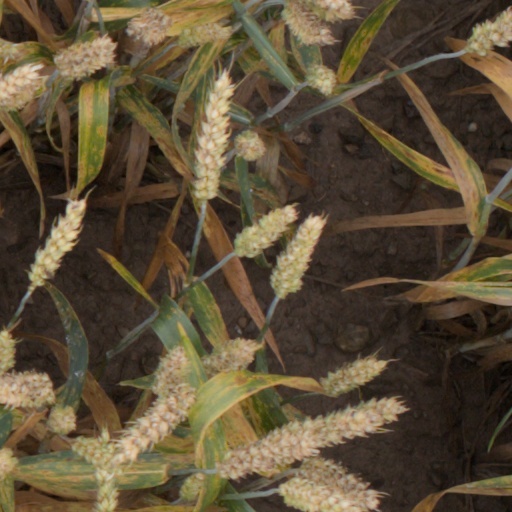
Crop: wheat